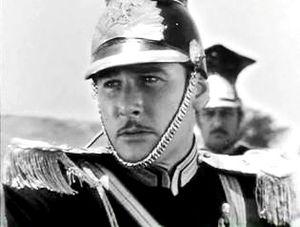
Errol Flynn est un acteur australo-américain, né le 20 juin 1909 à Hobart en Tasmanie et mort le 14 octobre 1959 à Vancouver.
La Charge de la brigade légère est un film américain réalisé par Michael Curtiz, sorti en 1936.